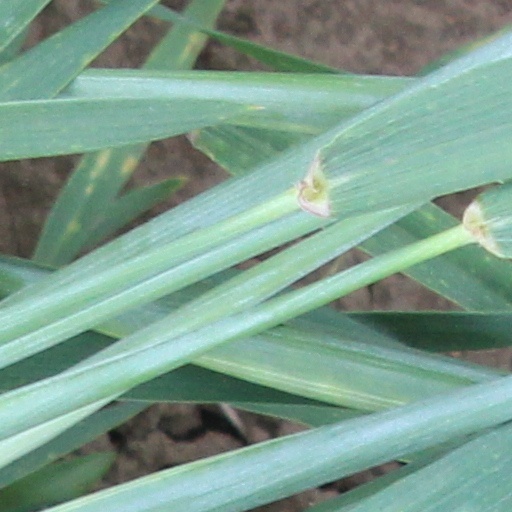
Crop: wheat